Gary Majewski

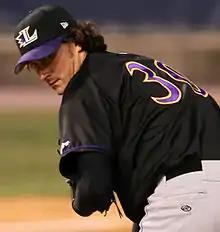
Majewski with the Louisville Bats

Gary Wayne Majewski (born February 26, 1980) is an American former professional baseball pitcher. He played for the Montreal Expos, Washington Nationals, Cincinnati Reds, and Houston Astros of Major League Baseball (MLB).